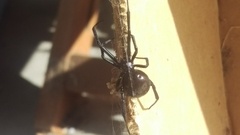
Species: Lactrodectus_hesperus